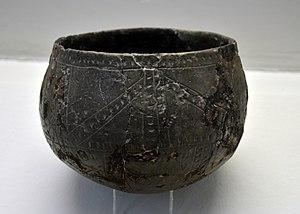
Vase à décor rubané, Néolithique ancien ( 6000 - 3500 - JC ), provenant de Nauroy ( Marne ). Musée Saint-Remi à Reims.
Nauroy est une ancienne commune française du département de la Marne. Détruite au cours de la Première Guerre mondiale, son territoire a été rattaché à la commune de Beine-Nauroy en 1950.